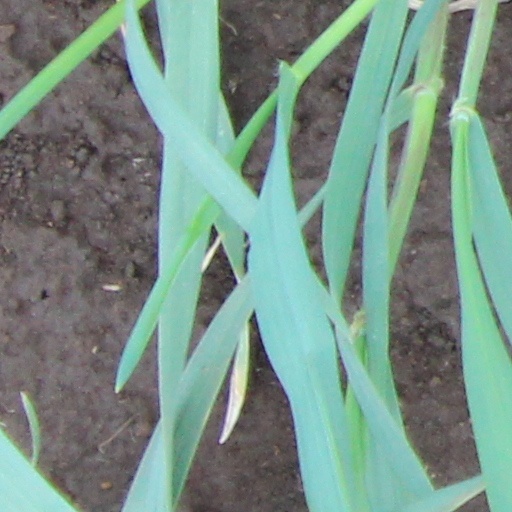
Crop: wheat